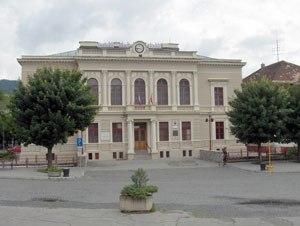
Dobšiná est une vieille ville minière de la région de Košice, en Slovaquie, dans l'ancien comitat hongrois Gemer. Sa population est de 5 148 habitants.